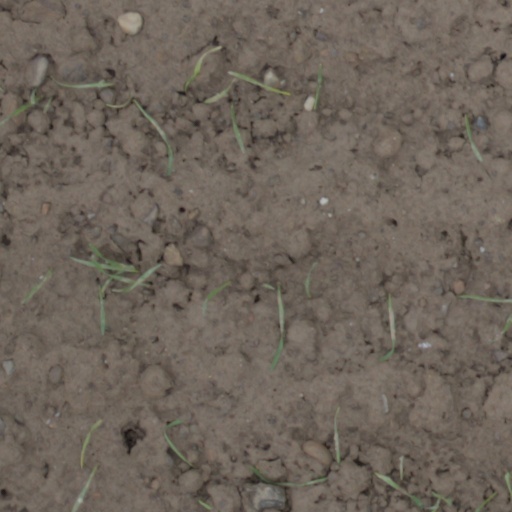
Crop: wheat